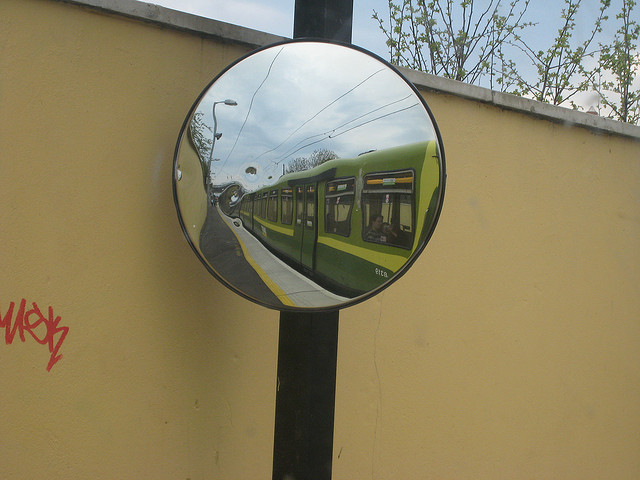
There is a mirror with a reflection of a train in it.

A two tone green train is being shown in a street mirror.

A convex mirror reflecting a train and a pedestrian platform next to it.